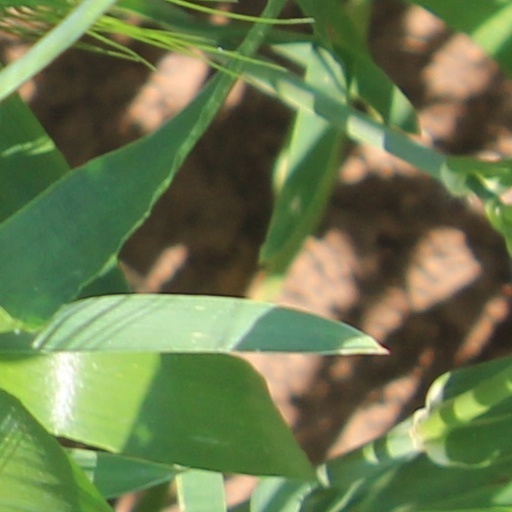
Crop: wheat